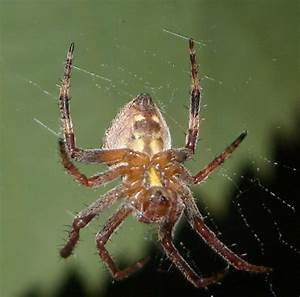
Label: ragno